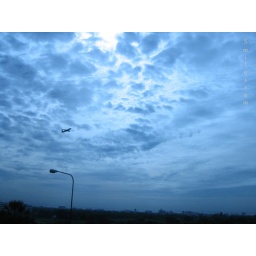
A shot from my bus window early morning in Bangkok,Thailand